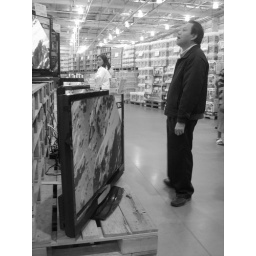
I would usually never take a pic of a person in a store...especially in black and white.